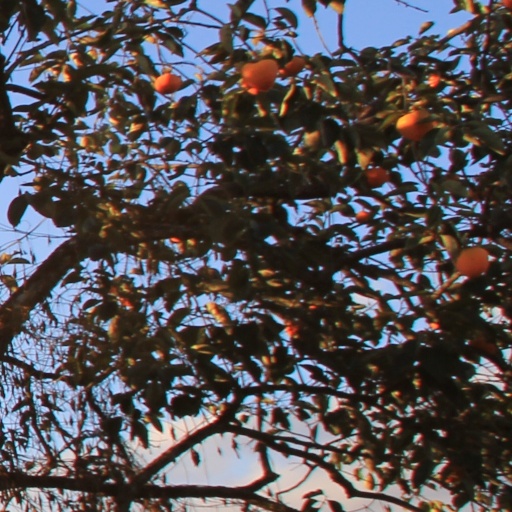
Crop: grape